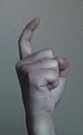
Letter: ra